Siege of Sarajevo

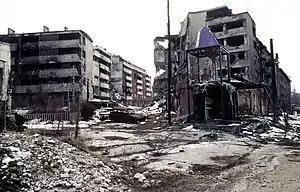
Heavily damaged apartment buildings near Vrbanja bridge in the Grbavica district on the left bank of the Miljacka river, on Zagrebačka street

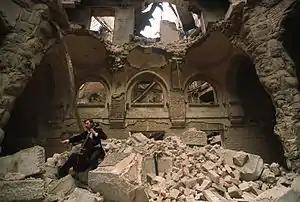
Vedran Smailović playing in the partially destroyed National Library in Sarajevo in 1992

The structural and property damage in Sarajevo as a result of the siege included specifically protected targets such as hospitals and medical complexes, medical facilities (including ambulances) and medical personnel, as well as cultural property, such as the manuscript collection of the Oriental Institute in Sarajevo, one of the richest collections of Oriental manuscripts in the world. For foreigners, an event that defined the besiegers' cultural objectives occurred during the night of 25 August 1992. This was the bombardment – with incendiary shells – that resulted in the total destruction of the irreplaceable National and University Library of Bosnia and Herzegovina, the central repository of Bosnian written culture and a major cultural center for all the Balkans. Among the losses were about 700 manuscripts and incunabula, and a unique collection of Bosnian serial publications, some from the middle of the 19th-century Bosnian cultural revival. Libraries all over the world cooperated afterwards to restore some of the lost heritage, through donations and e-texts, rebuilding the Library in cyberspace.